Baldur's Gate 3

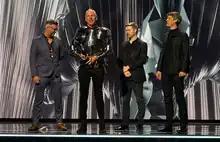
Larian Studios acceptance speech after receiving Game of the Year at The Game Awards 2023

Larian wanted to produce a game with triple-A production values, budget, and marketing; they viewed "Baldur's Gate", alongside "Fallout" and "Ultima," as an intellectual property capable of enabling that. Larian built new cinematic functionality into their game engine, viewing these capabilities as key to accessibility. The studio's cinematic ambitions came with challenges, requiring the studio grow considerably. Close-up dialogue scenes required new teams responsible for cinematics quality assurance and lighting. The size of the art and audio teams increased because the technical requirements differed from those of "Original Sin II". Clothing designs and textures, for example, had to work from close and far perspectives because of the cinematic camera. "Baldur's Gate 3" uses technology from the eighth generation of video game consoles, like screen-spaced reflections and shadow maps for lighting and shadow.